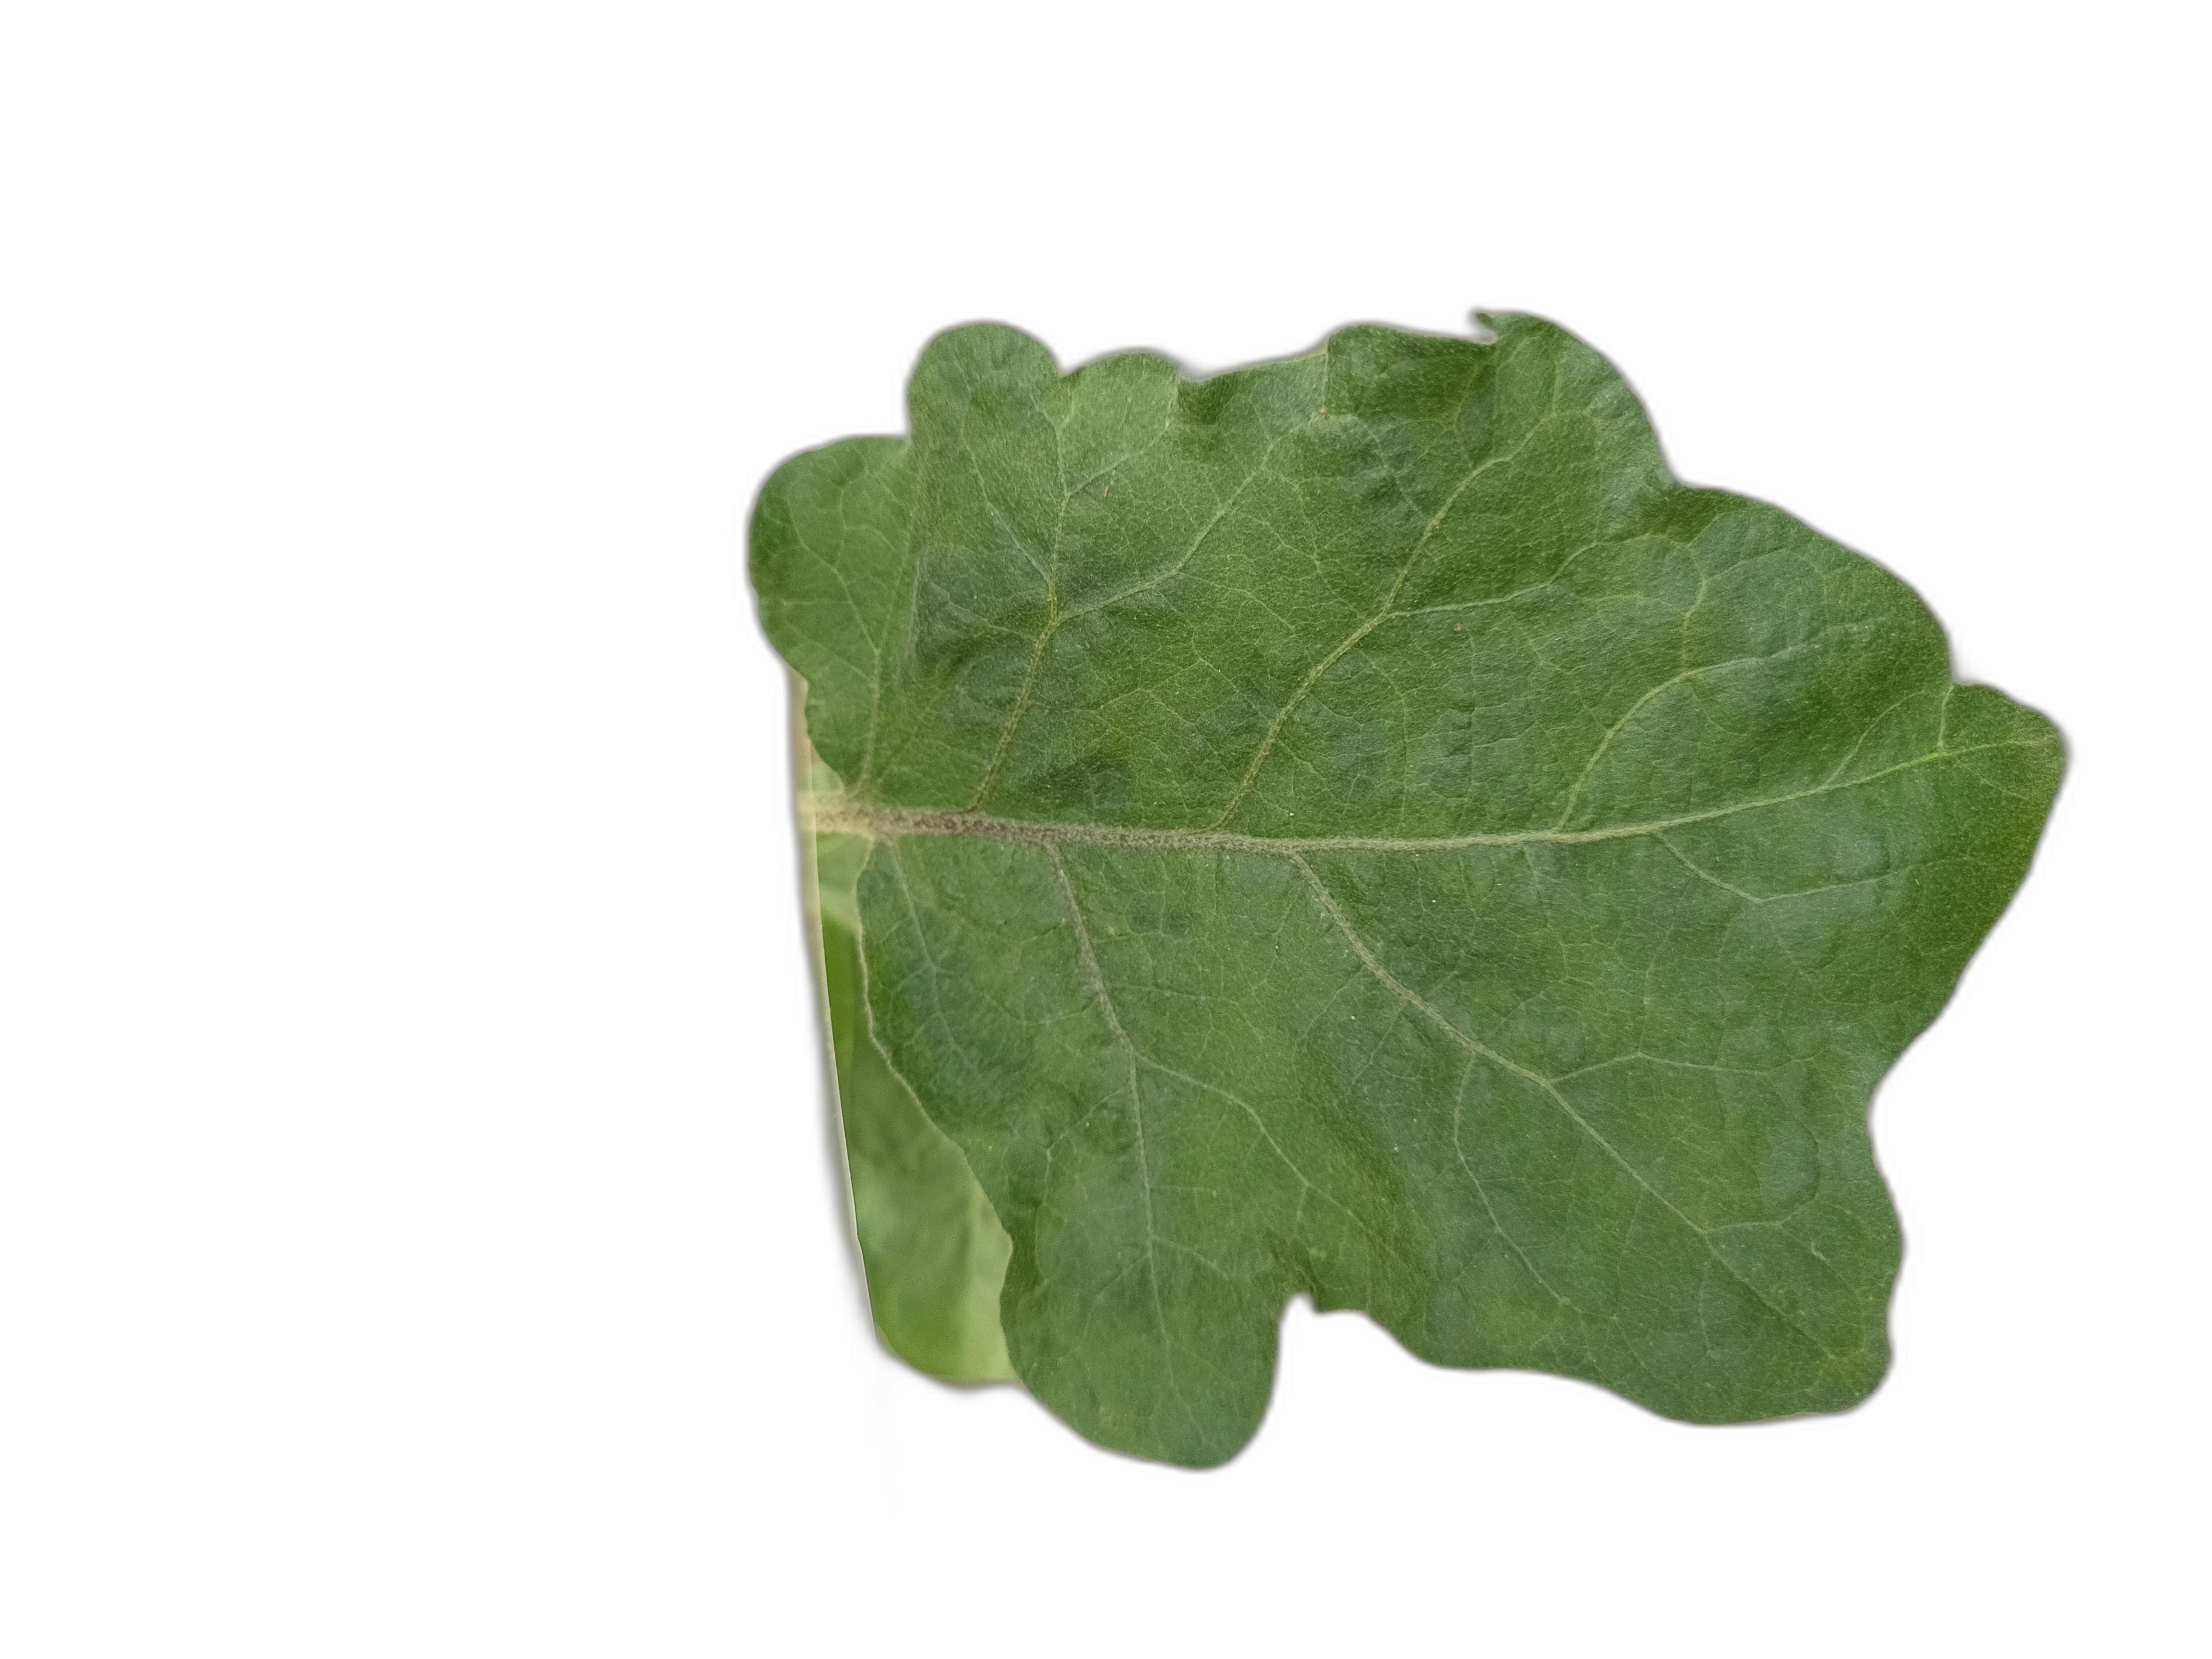
Label: Healthy Leaf